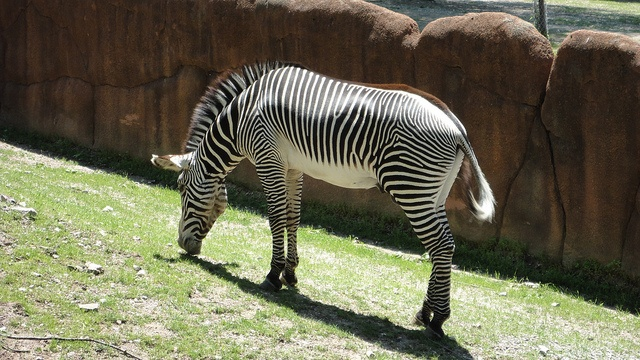
A zebra is grazing on scarce grass in front of a rock wall.
A zebra eats the grass that is on the ground.
A zebra grazes in a grassy zoo enclosure.
A zebra standing next to large rocks eating grass.
A zebra grazing in a grassy field with a boulder fence.